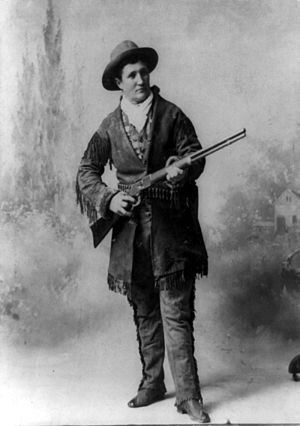
Calamity Jane
Martha Jane Canary var en amerikansk kvinde, der var skarpskytte og spejder for det amerikanske militær.